2014–15 Sheffield United F.C. season

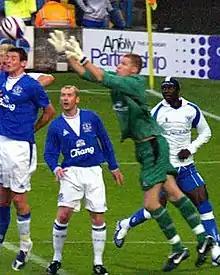
Goalkeeper Iain Turner joined in August 2014.

July began with Callum McFadzean joining Burton Albion on a six-month loan deal, and with pre-season training underway, defender Craig Alcock was added to the squad on 15 July. Three days later another defender was added to the squad as Blackpool youngster Harrison McGahey was signed for an undisclosed fee. United kicked off their pre-season fixture list on 19 July but suffered a disappointing 4–0 defeat at Burton Albion with Callum McFadzean, on loan from the Blades, numbering amongst Burton's goal scorers. A trip to Northampton Town the following week earned United a better result as they drew 1–1 with their hosts. On 25 July, George Long joined Oxford United on a six-month loan deal, while the same evening United recorded their first win of pre-season when they beat Scottish Premiership side Dundee 4–2 at Bramall Lane. On 29 July, incumbent Player of the Year, Harry Maguire, was sold to Premier League side Hull City for £2.5 million after months of speculation about his future at Bramall Lane. The same evening the Blades suffered a narrow 1–0 home defeat at the hands of Huddersfield Town in the latest of their pre-season friendlies. Two days later United beat Turkish Süper Lig champions Fenerbahçe 2–1 in a charity friendly in aid of the Soma mine disaster, before completing their pre-season fixture list with a 2–0 loss to York City at Bootham Crescent on 2 August 2014. With the start of the new season imminent, on 4 August United signed experienced striker Michael Higdon from Dutch side N.E.C. Nijmegen for an undisclosed fee on a two-year contract.